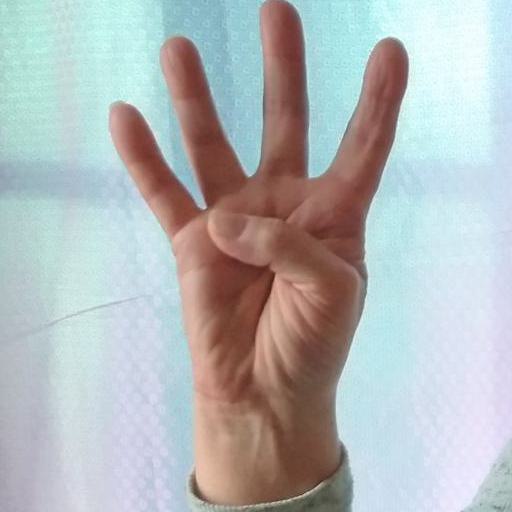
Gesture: four